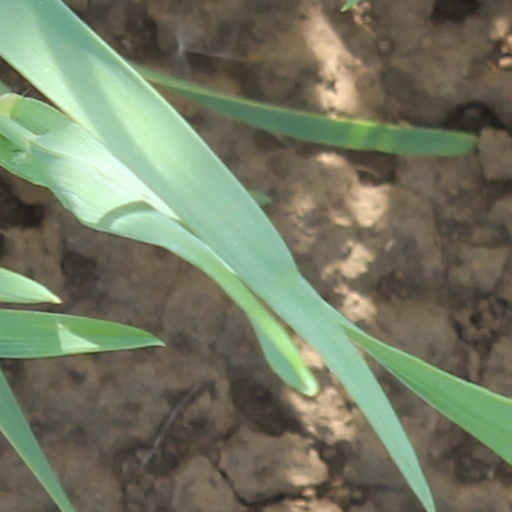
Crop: wheat